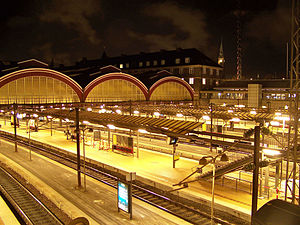
Københavns Hovedbanegård / Den nuværende Københavns Hovedbanegård / Senere ombygninger
Det åbne område mod sydvest set fra Tietgensbroen
Københavns Hovedbanegård, København H eller i daglig tale blot Hovedbanegården eller Hovedbanen er Københavns hovedbanegård. Den udgør den ene af Danmarks to hovedbanegårde. Samtlige fjerntogs- og de fleste regionalforbindelser på Sjælland samt seks ud af syv S-togslinjer passerer gennem Københavns Hovedbanegård. Desuden er der en metrostation på Cityringen i umiddelbar tilknytning til Københavns Hovedbanegård.